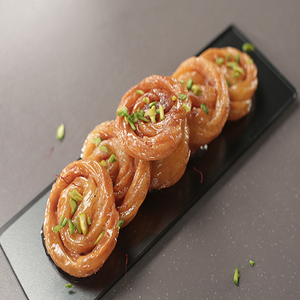
Dish: jalebi